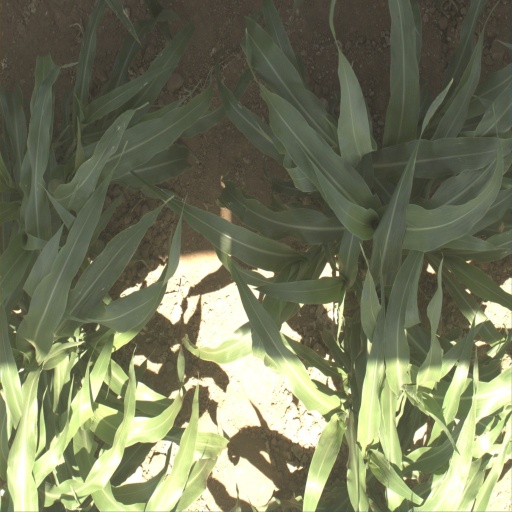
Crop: sorghum